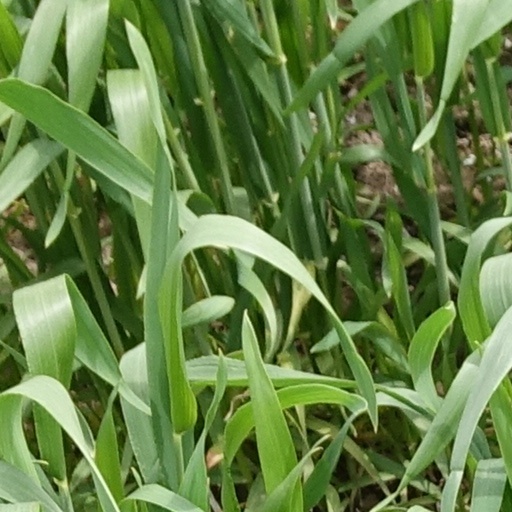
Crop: wheat